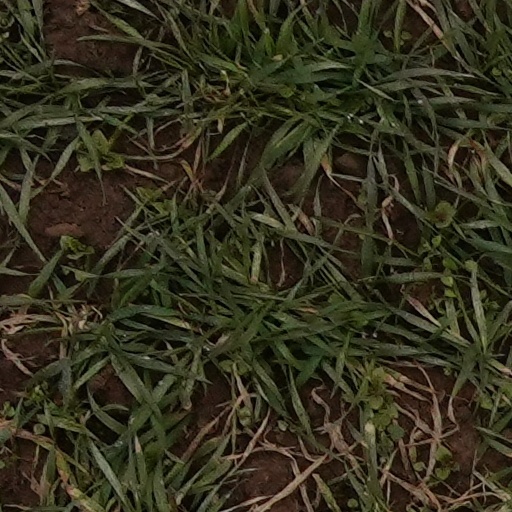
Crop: wheat